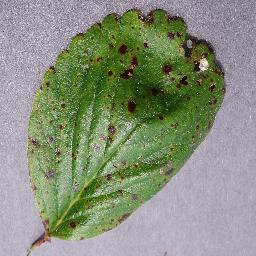
Label: Strawberry___Leaf_scorch